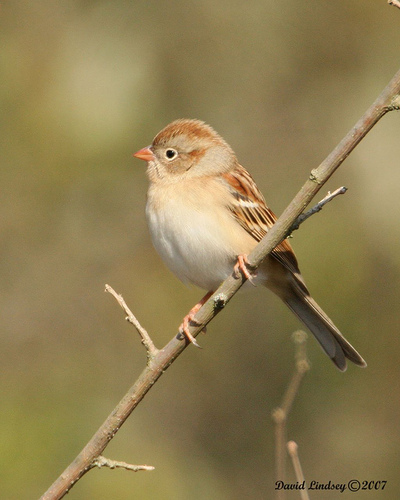
this bird has a white belly, breast, and neck with a light rust colored crown and cheek patch.
the bird has a black eyering and a white breast and belly.
a small bird with a white breast and belly, cream colored throat and side, and a grey and red face and crown.
this is a small tan bird with dark brown on the wingbars.
a tan bird with multicolored brown wings and a small orange beak.
this bird is brown with red and has a very short beak.
this bird is white and brown in color, with a very small beak.
the small bird is brown in color with an orange beak.
this bird is white with brown and has a very short beak.
a small bird with a short orange bill, white belly, breast, throat and a brown crown.
Species: Field Sparrow